Kidarites

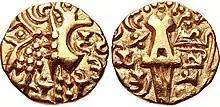
Coin of king Yinayaditya (also Vinayaditya), one of the "Kidarite successors", late 5th century, Jammu and Kashmir.

Although the Kidarites still controlled some places such as Gandhara and Punjab, they would never be an issue for the Sasanians again. But in India itself, the Kidarites may also have been losing territory to the Gupta Empire, following the victories of Skandagupta of 455. This created a power vacuum, which the Alchon Huns were then able to fill, allowing them to reclaim the lost territories of the Kidarites.